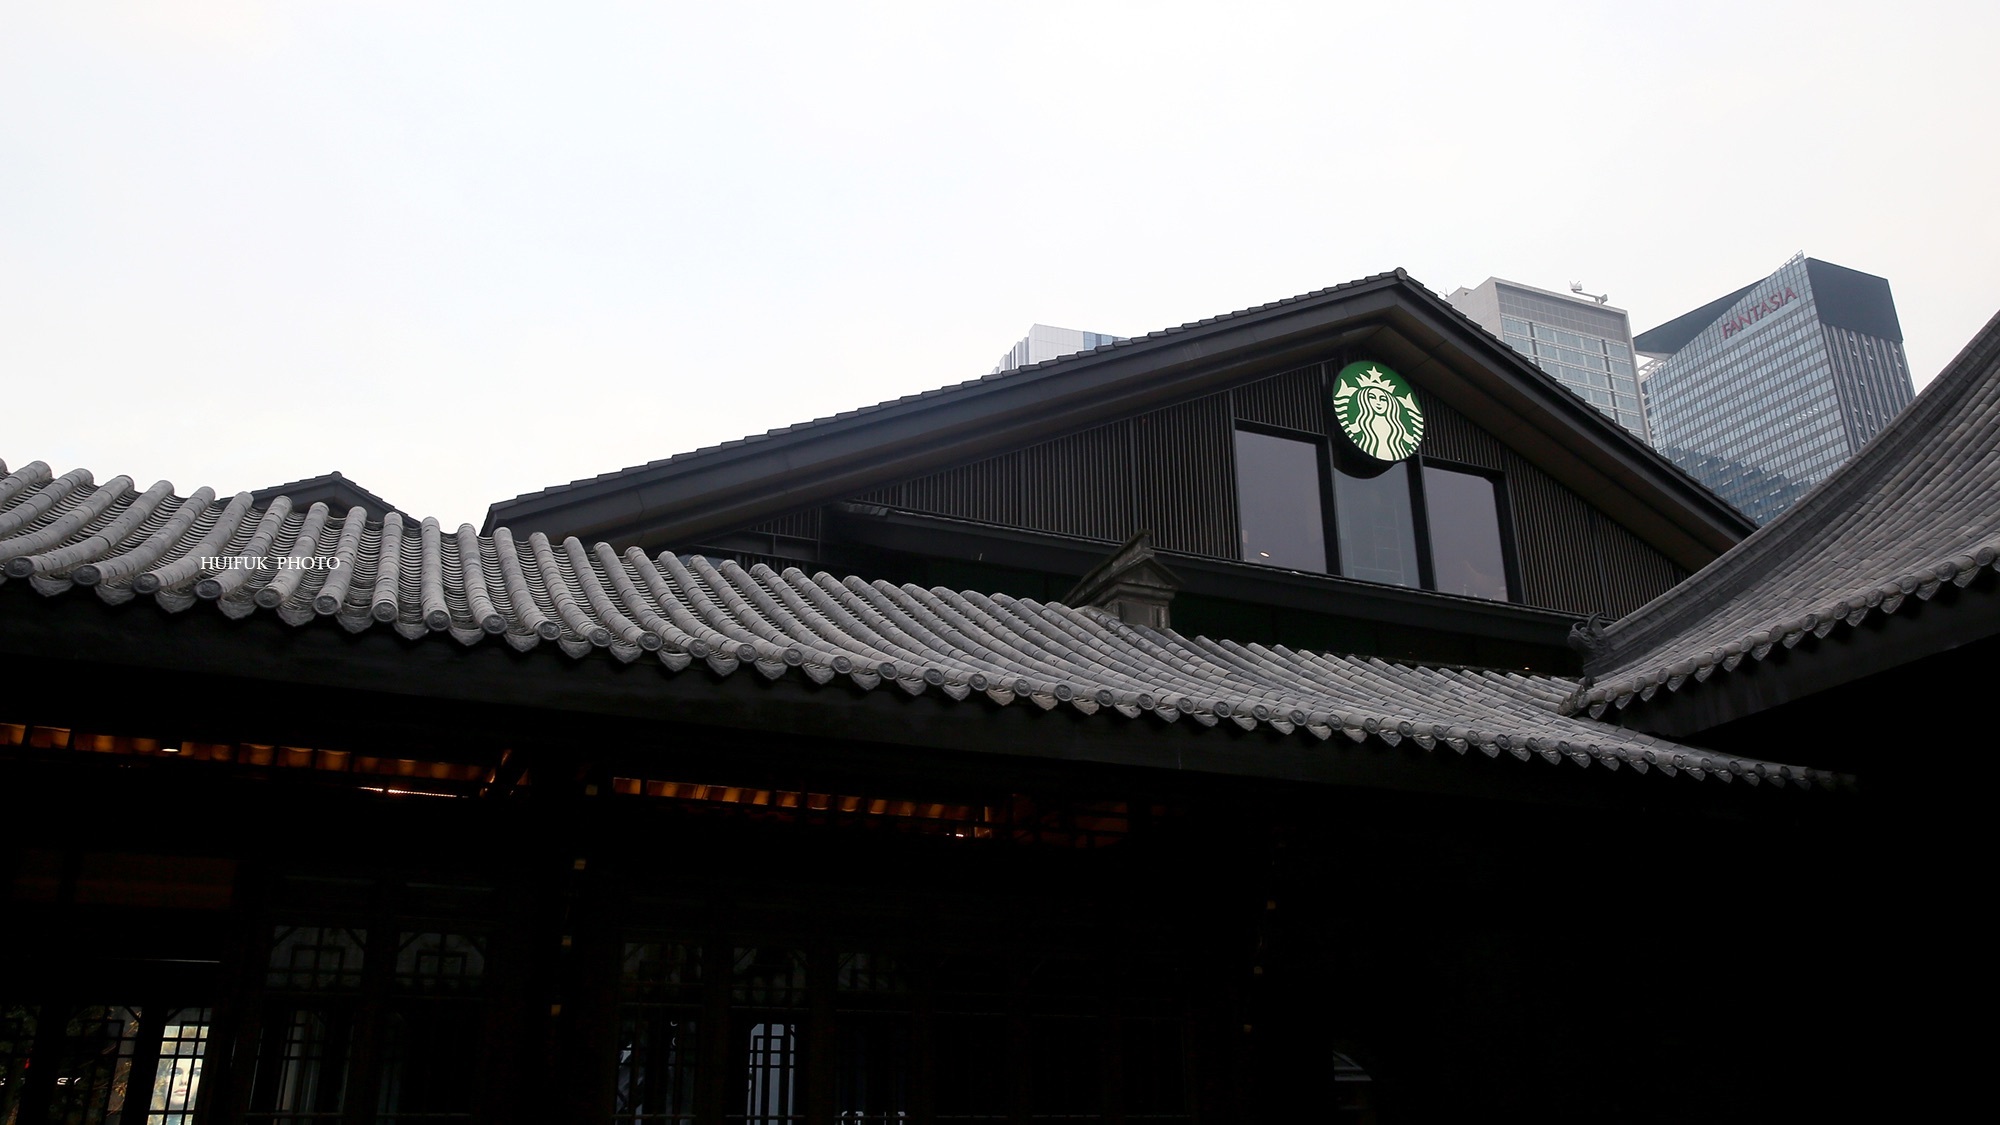
architecture, structure, house, roof, building, facade, stadium